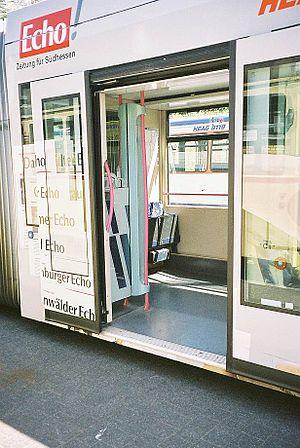
Une porte coulissante est un panneau de bois ou autre, appelé vantail, qui se déplace le long d'un rail. Elle peut être composée d'un ou plusieurs rails et vantaux coulissants dans une direction identique ou opposée. La longueur du rail est généralement égale au double de leur largeurs additionnées. Le mouvement est assuré par des chariots à roulettes fixés sur le panneau et qui sont stoppés par des butées de fin de course. Ce type de porte n'utilise donc pas de charnières. Comme il ne pivote pas, on ne perd pas d'espace pour permettre au panneau de s'ouvrir. La porte coulissante non motorisée est interdite en issue de secours dans les établissements recevant du public.